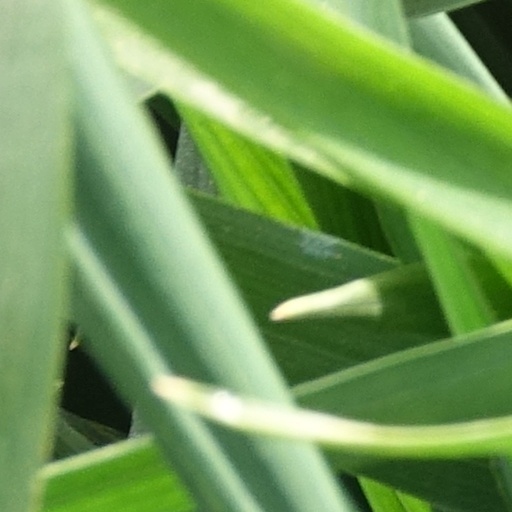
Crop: wheat